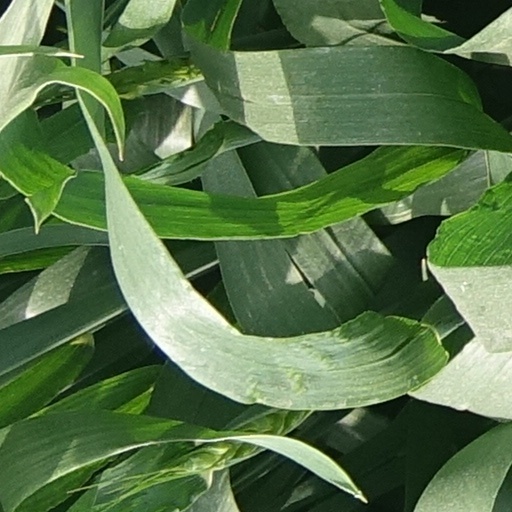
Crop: wheat